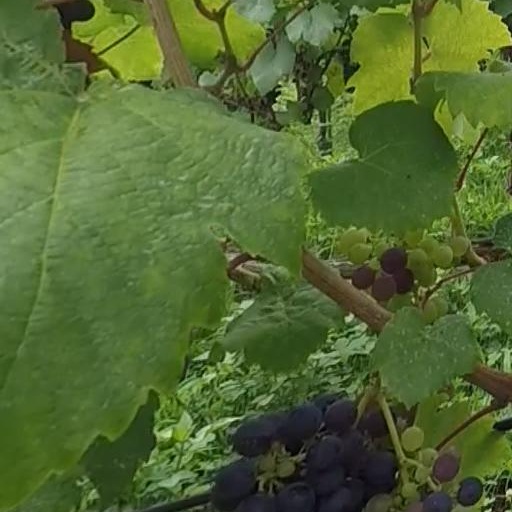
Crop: grape